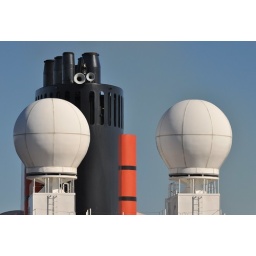
funnel against the blue sky